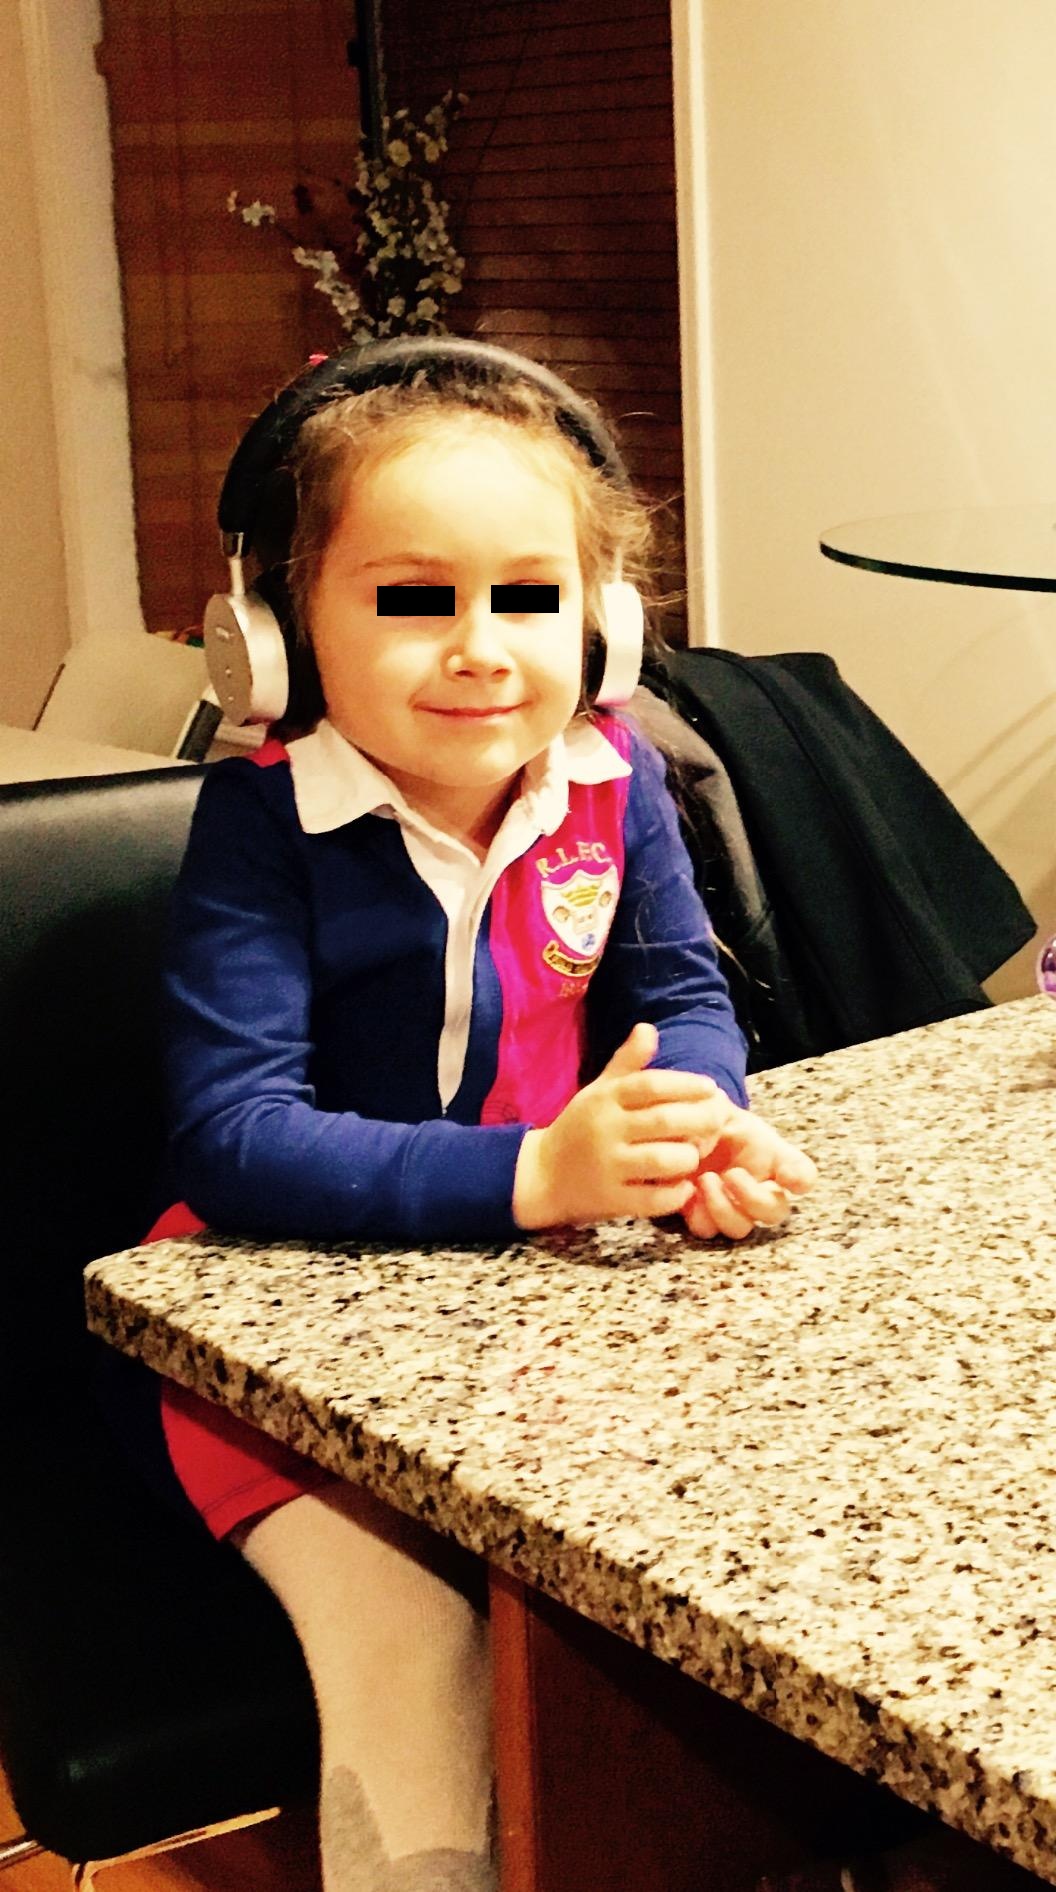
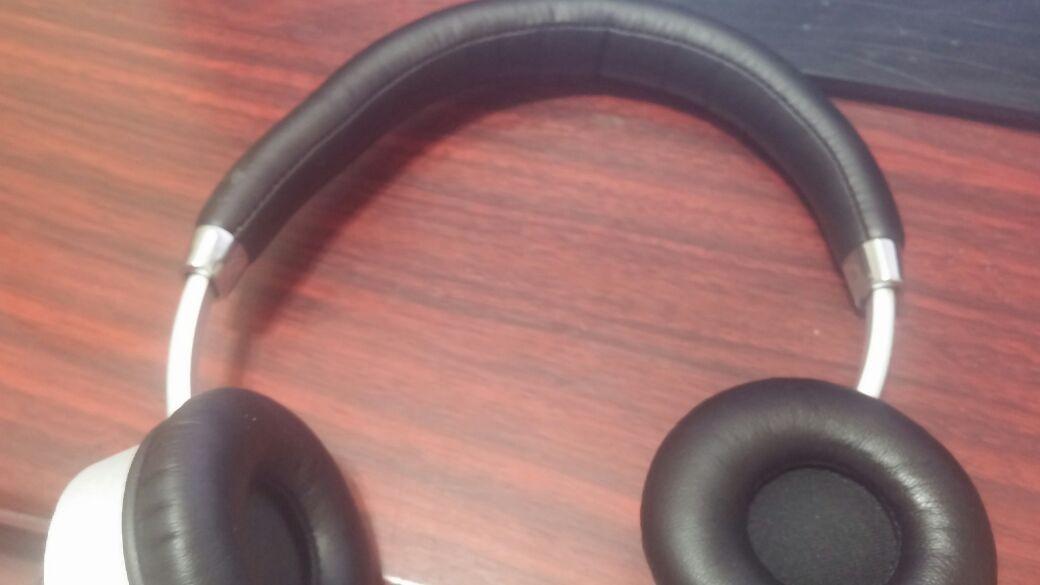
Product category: headphones
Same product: yes